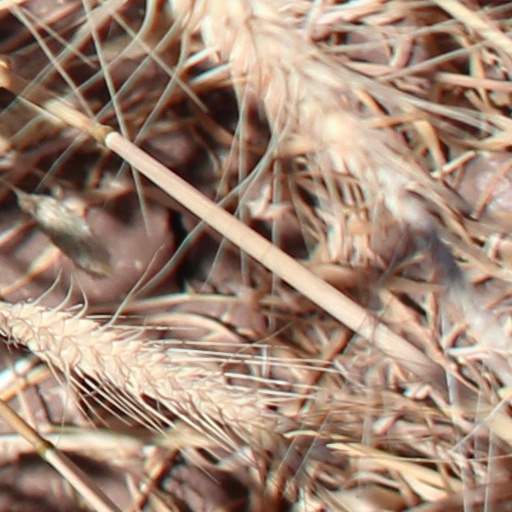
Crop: wheat